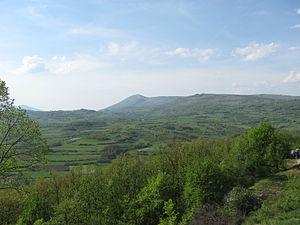
Šljivovik est un village de Serbie situé dans la municipalité de Bela Palanka, district de Pirot. Au recensement de 2011, il comptait 145 habitants.